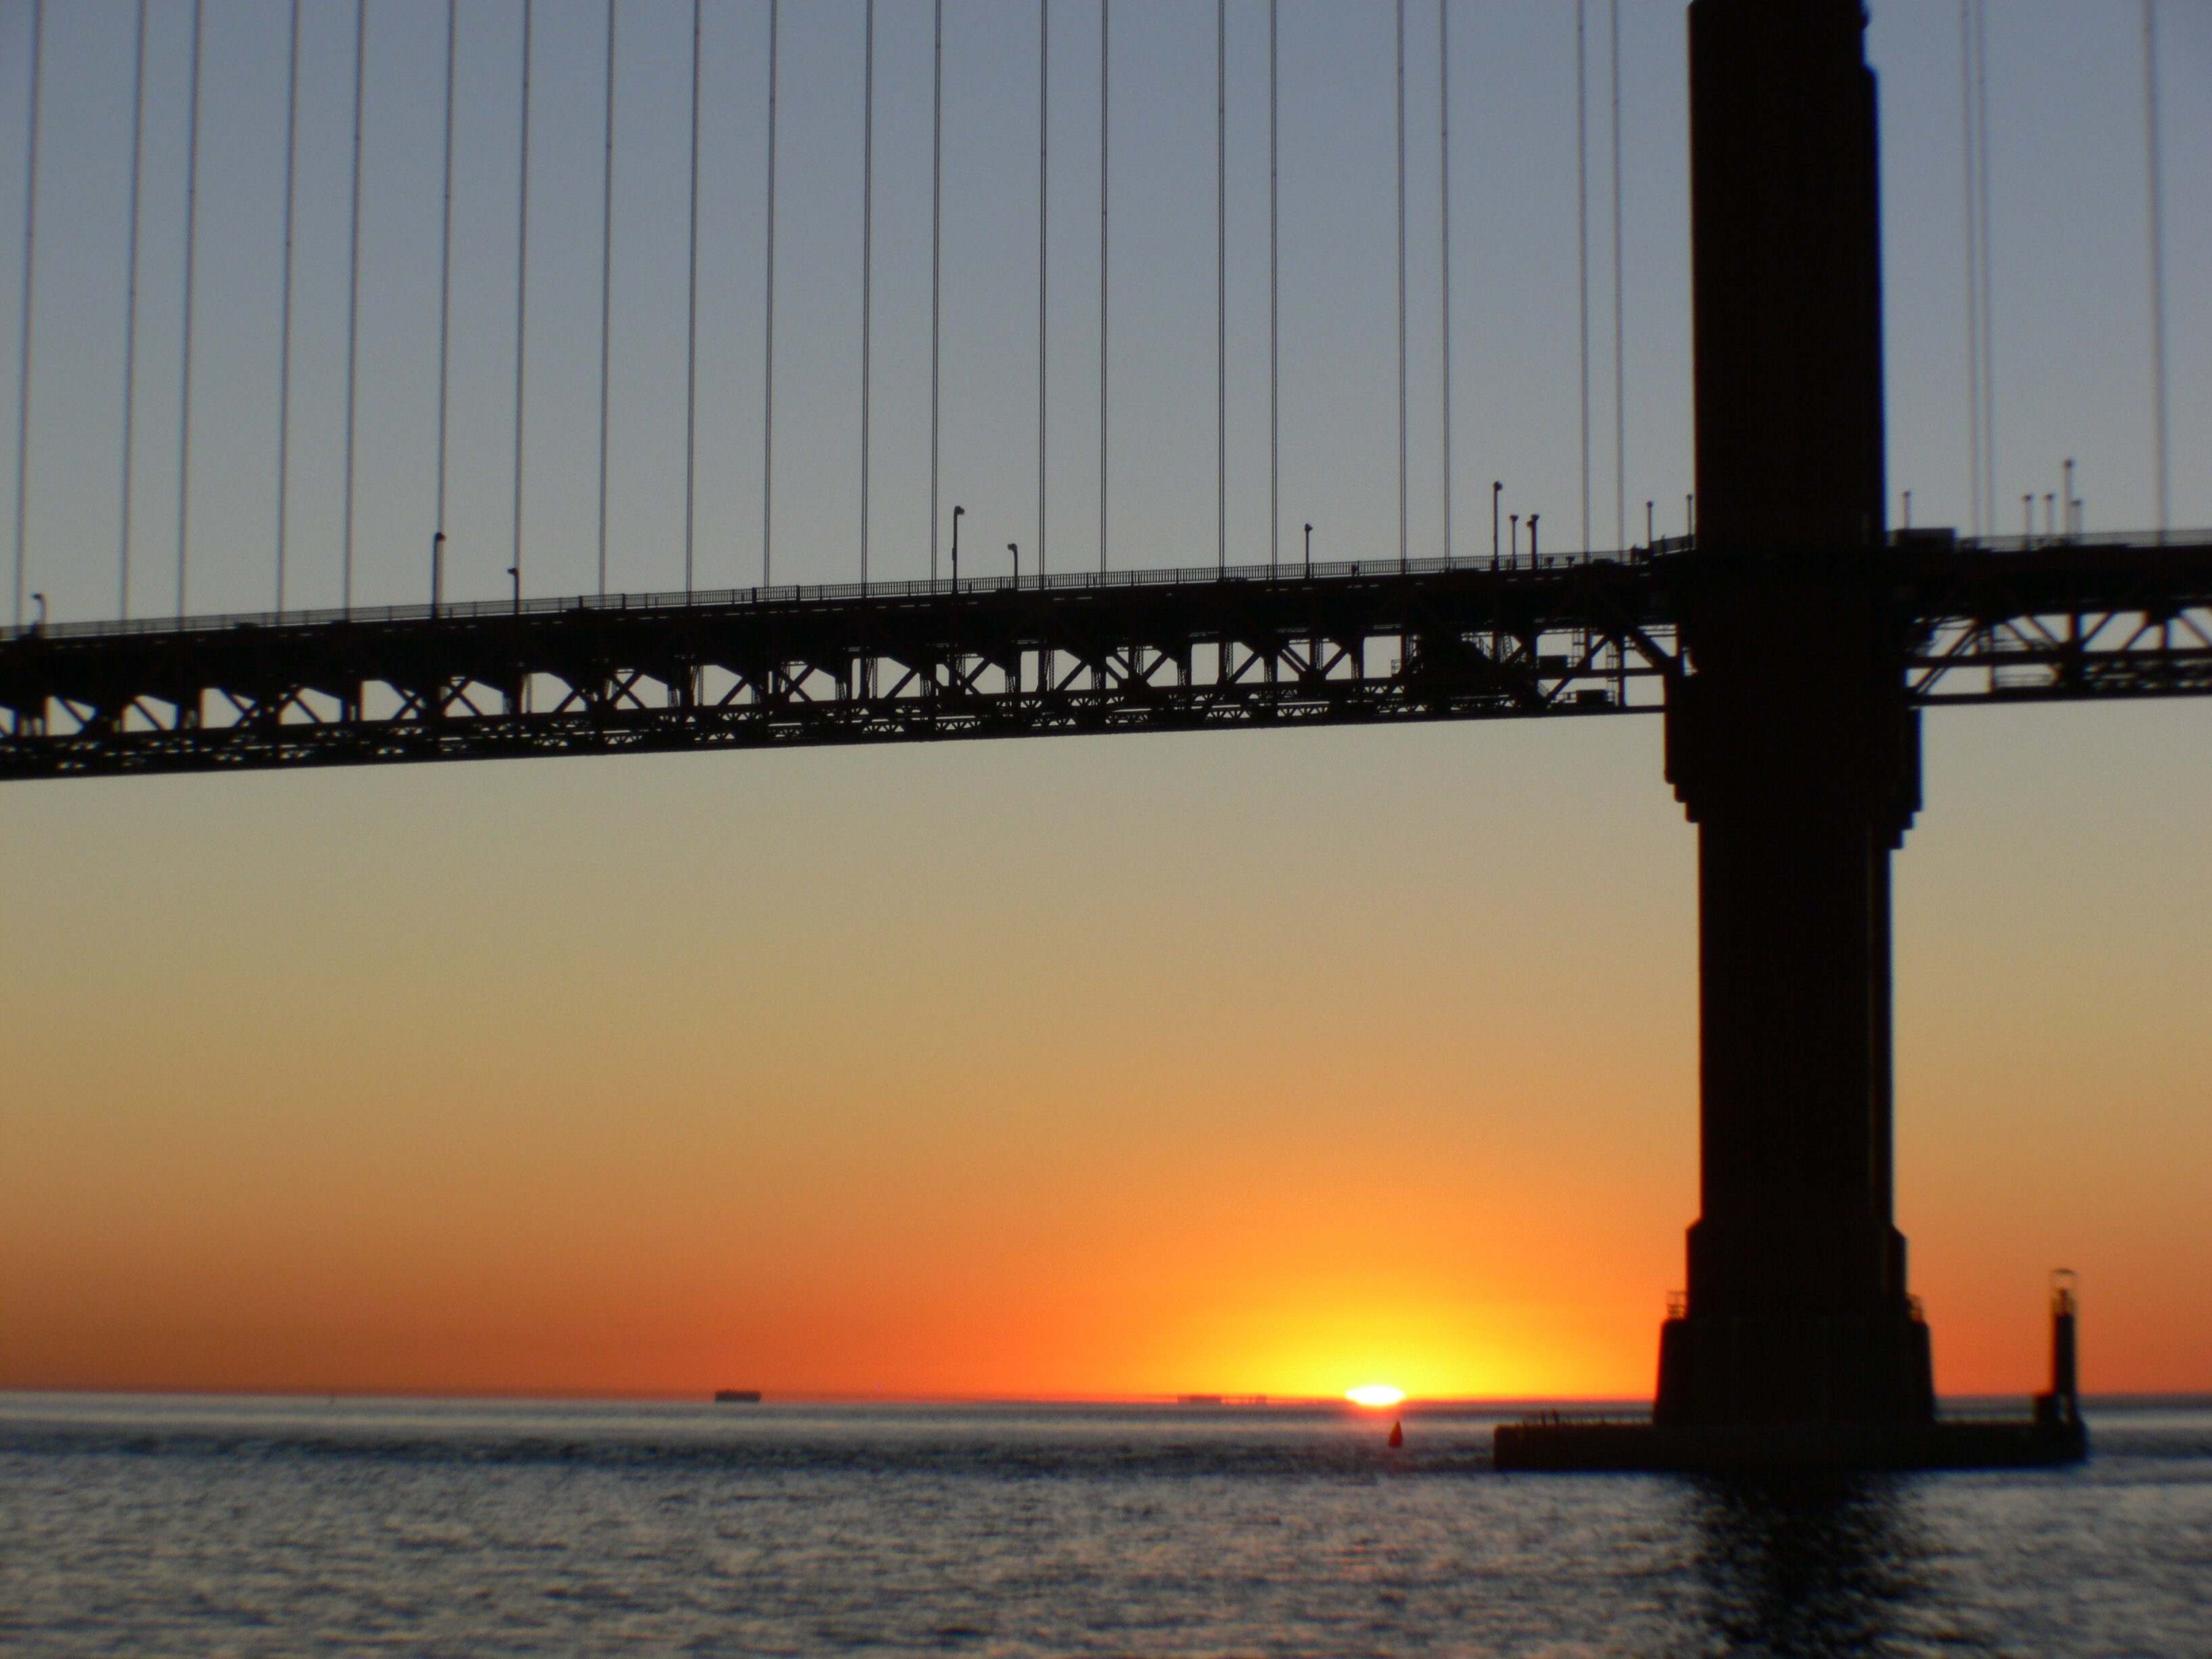
sea, horizon, sunrise, sunset, bridge, dawn, pier, dusk, evening, reflection, tower, publicdomain, sanfrancisco, goldengatebridge